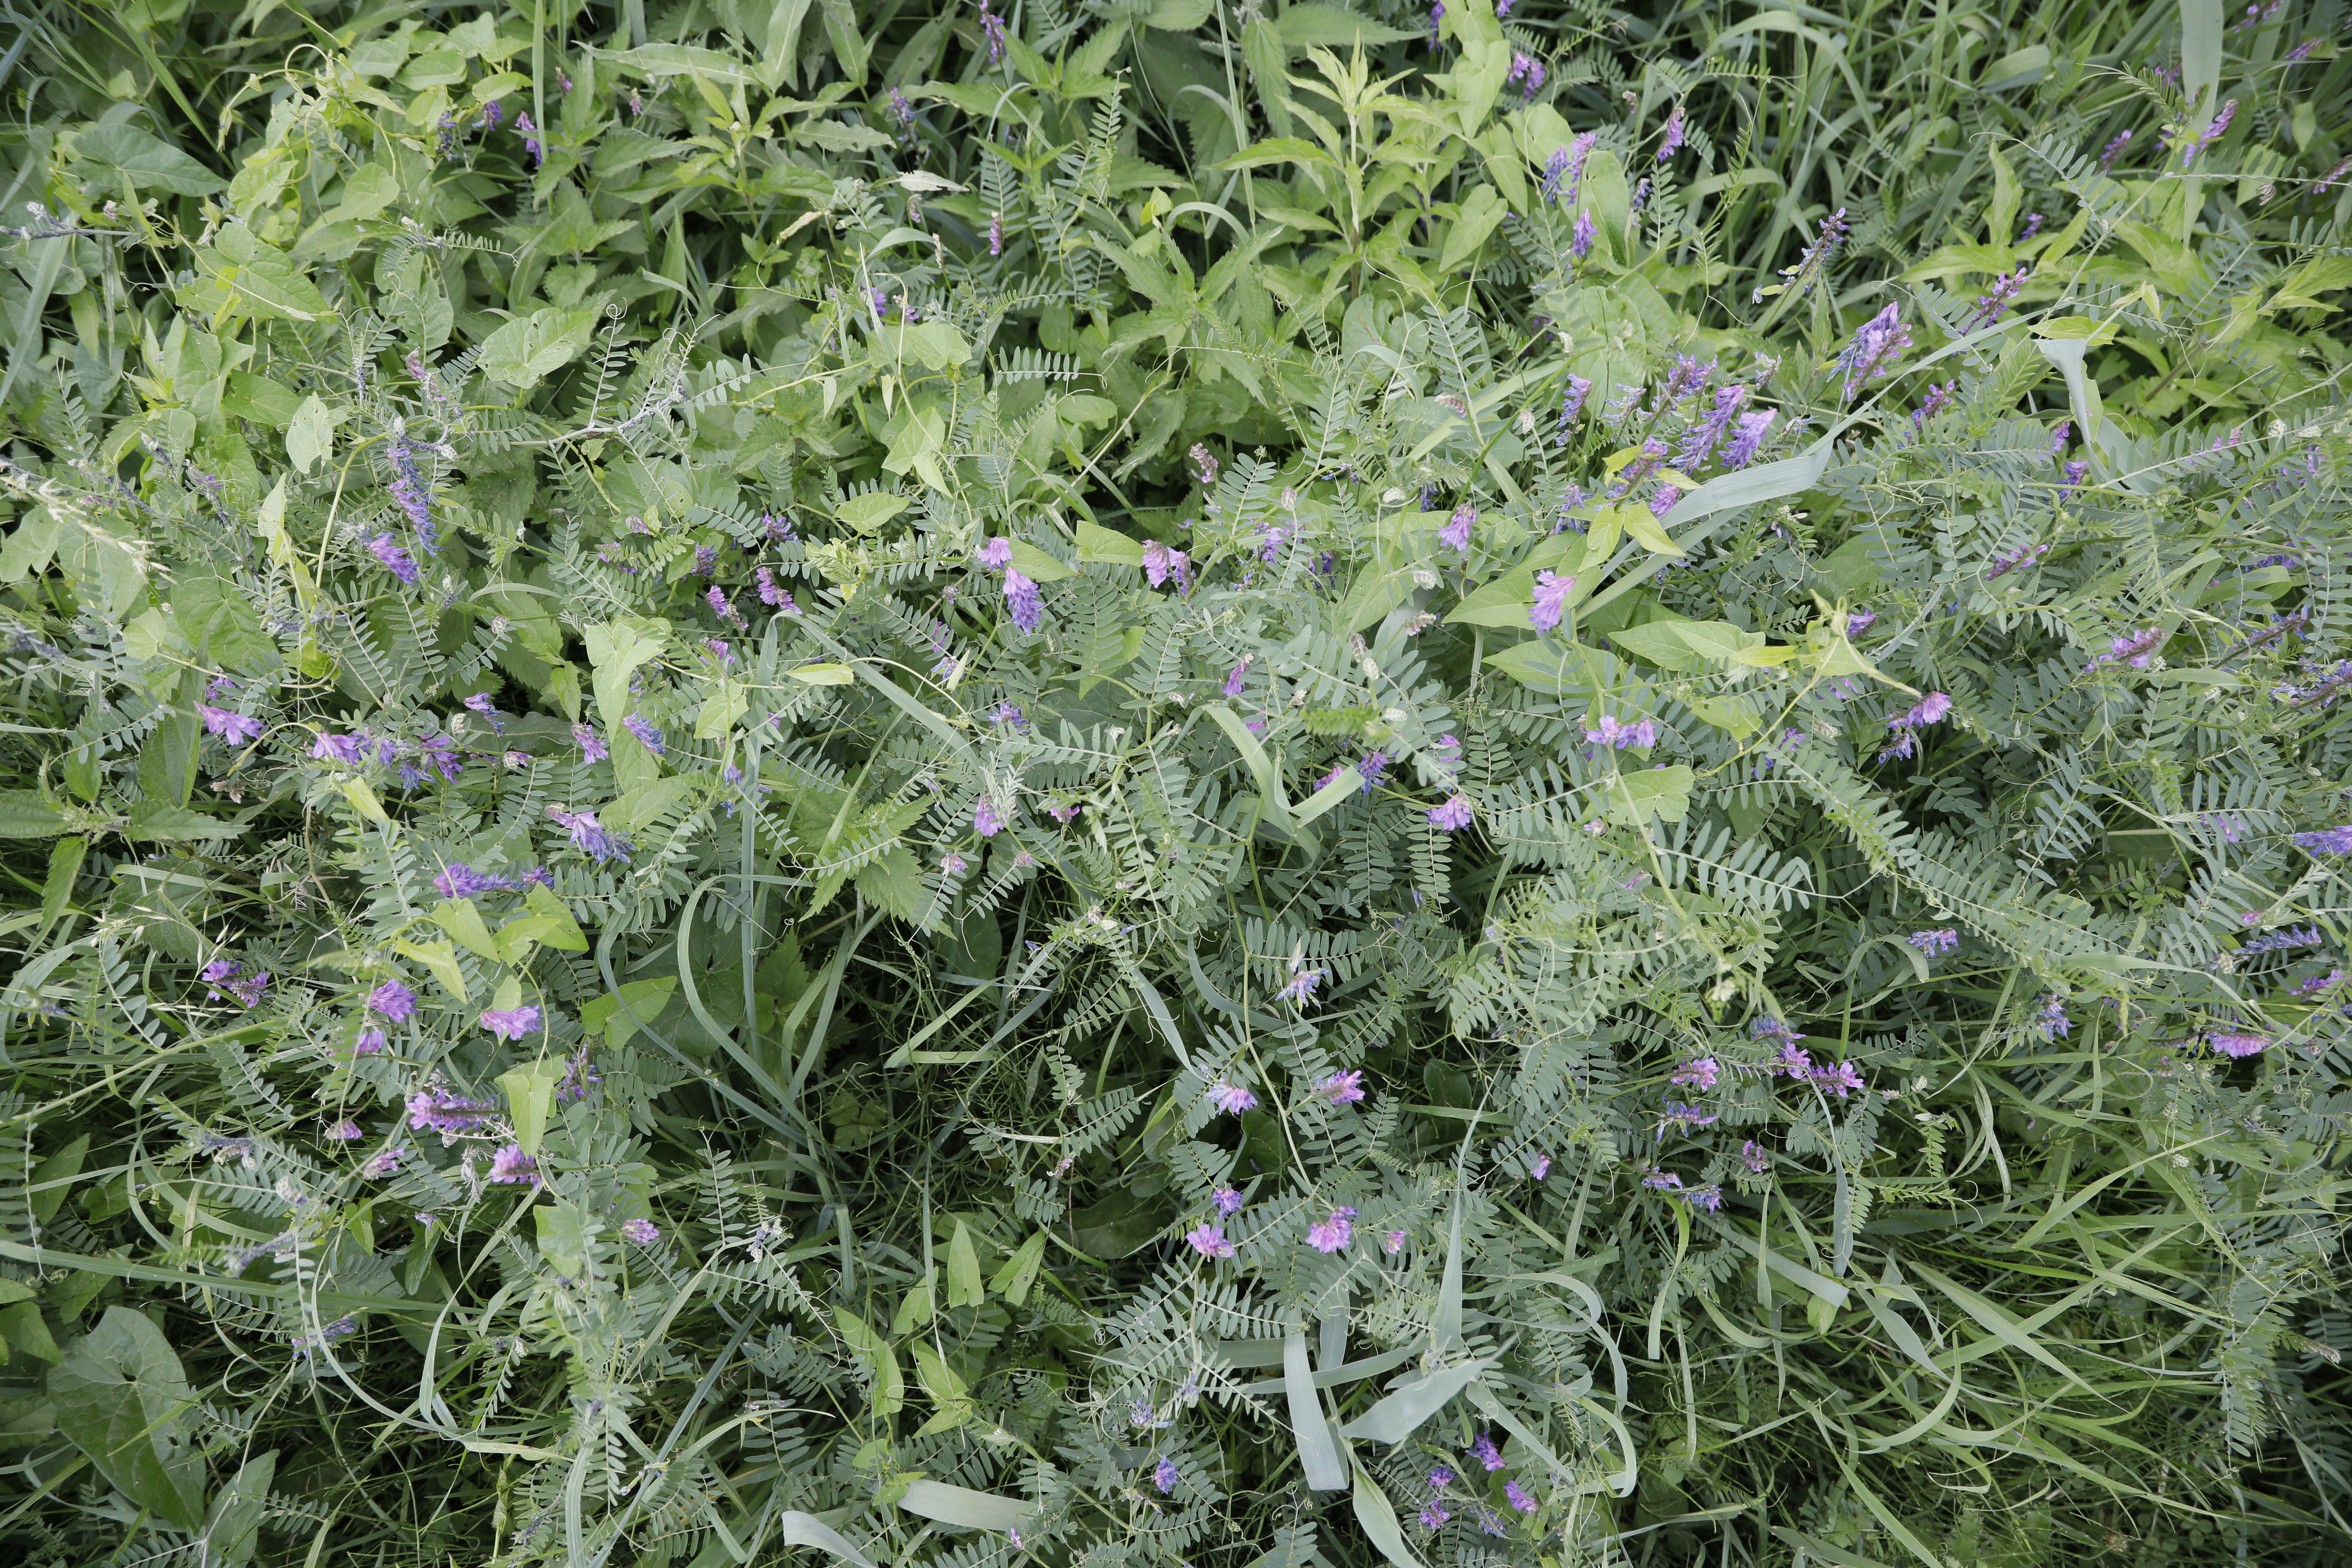
Plant species: Vicia cracca, Trifolium repens